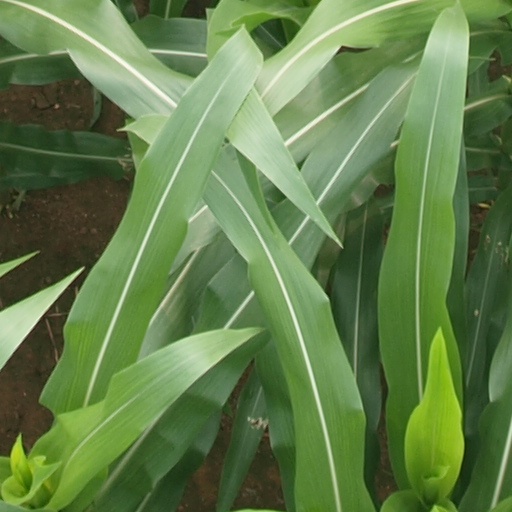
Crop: maize; corn